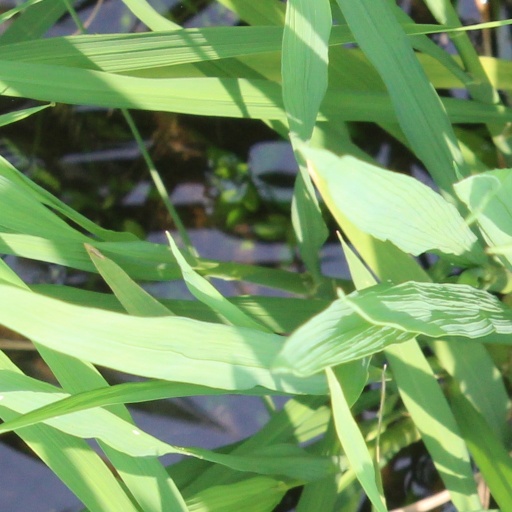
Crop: rice